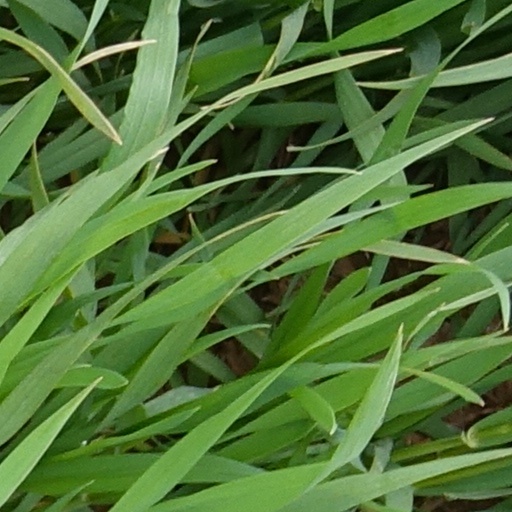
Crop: wheat